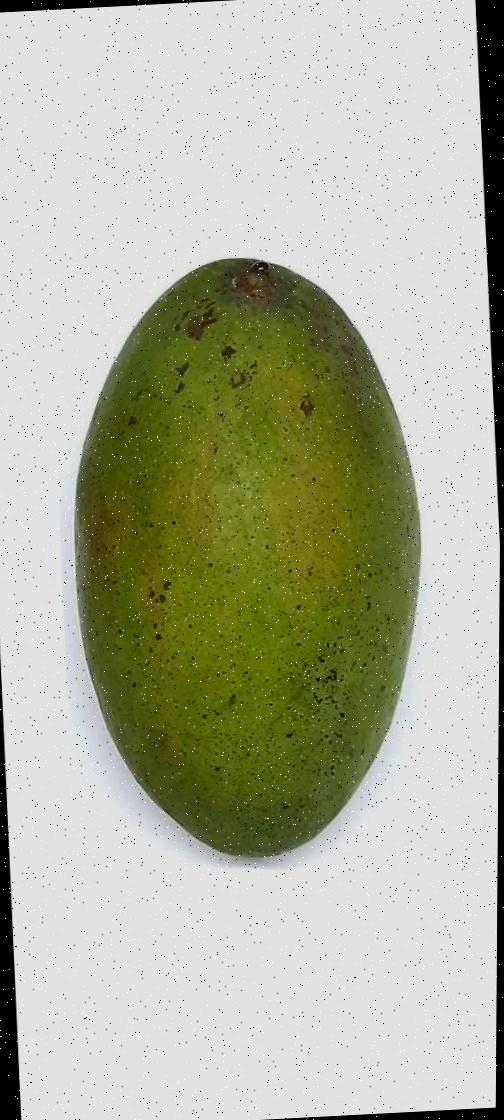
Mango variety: Rupali